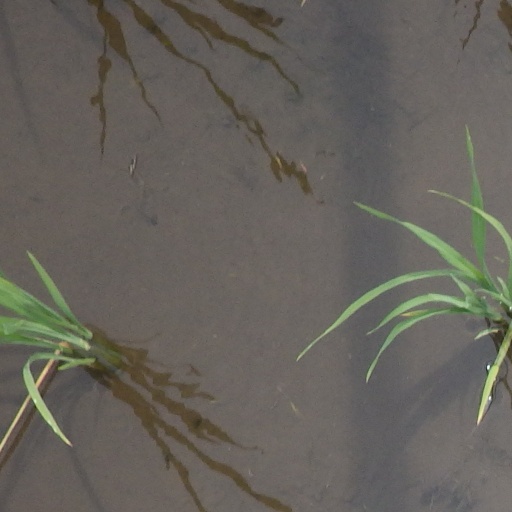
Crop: rice